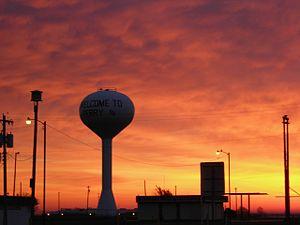
Perry est une ville de l'Oklahoma, située dans le comté de Noble, aux États-Unis.